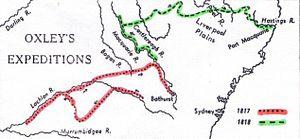
L'exploration de l'Australie par les Européens se fit progressivement, en plusieurs vagues d'expéditions terrestres et maritimes. On croit souvent que l'Australie a été découverte par le lieutenant de la Royal Navy James Cook en 1770, mais il n'est en fait qu'un explorateur parmi beaucoup d'autres qui avaient découvert le continent et l'avaient abordé bien avant, et même 170 ans auparavant pour le premier d'entre eux, Cristóvão de Mendonça. Pour autant, l'exploration de l'Australie ne se termine pas avec James Cook : après l'installation de la première colonie, il faudra plus d'un siècle pour que l'ensemble du continent soit connu des Européens.